Heim Church

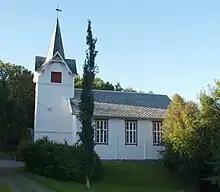
View of the church

Heim Church is a parish church of the Church of Norway in Heim Municipality in Trøndelag county, Norway. It is located in the village of Heim, on the shore of the Hemnfjorden. It is the church for the Heim parish which is part of the Orkdal prosti (deanery) in the Diocese of Nidaros. The white, wooden church was built in a long church style in 1884 using plans drawn up by the architect A.H. Thoresen from Kristiansund. The church seats about 150 people.